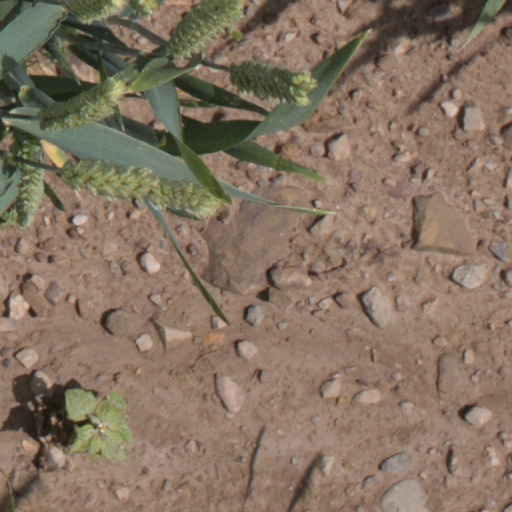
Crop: wheat